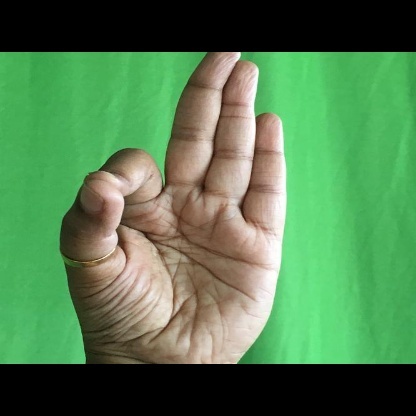
Mudra: Aralam